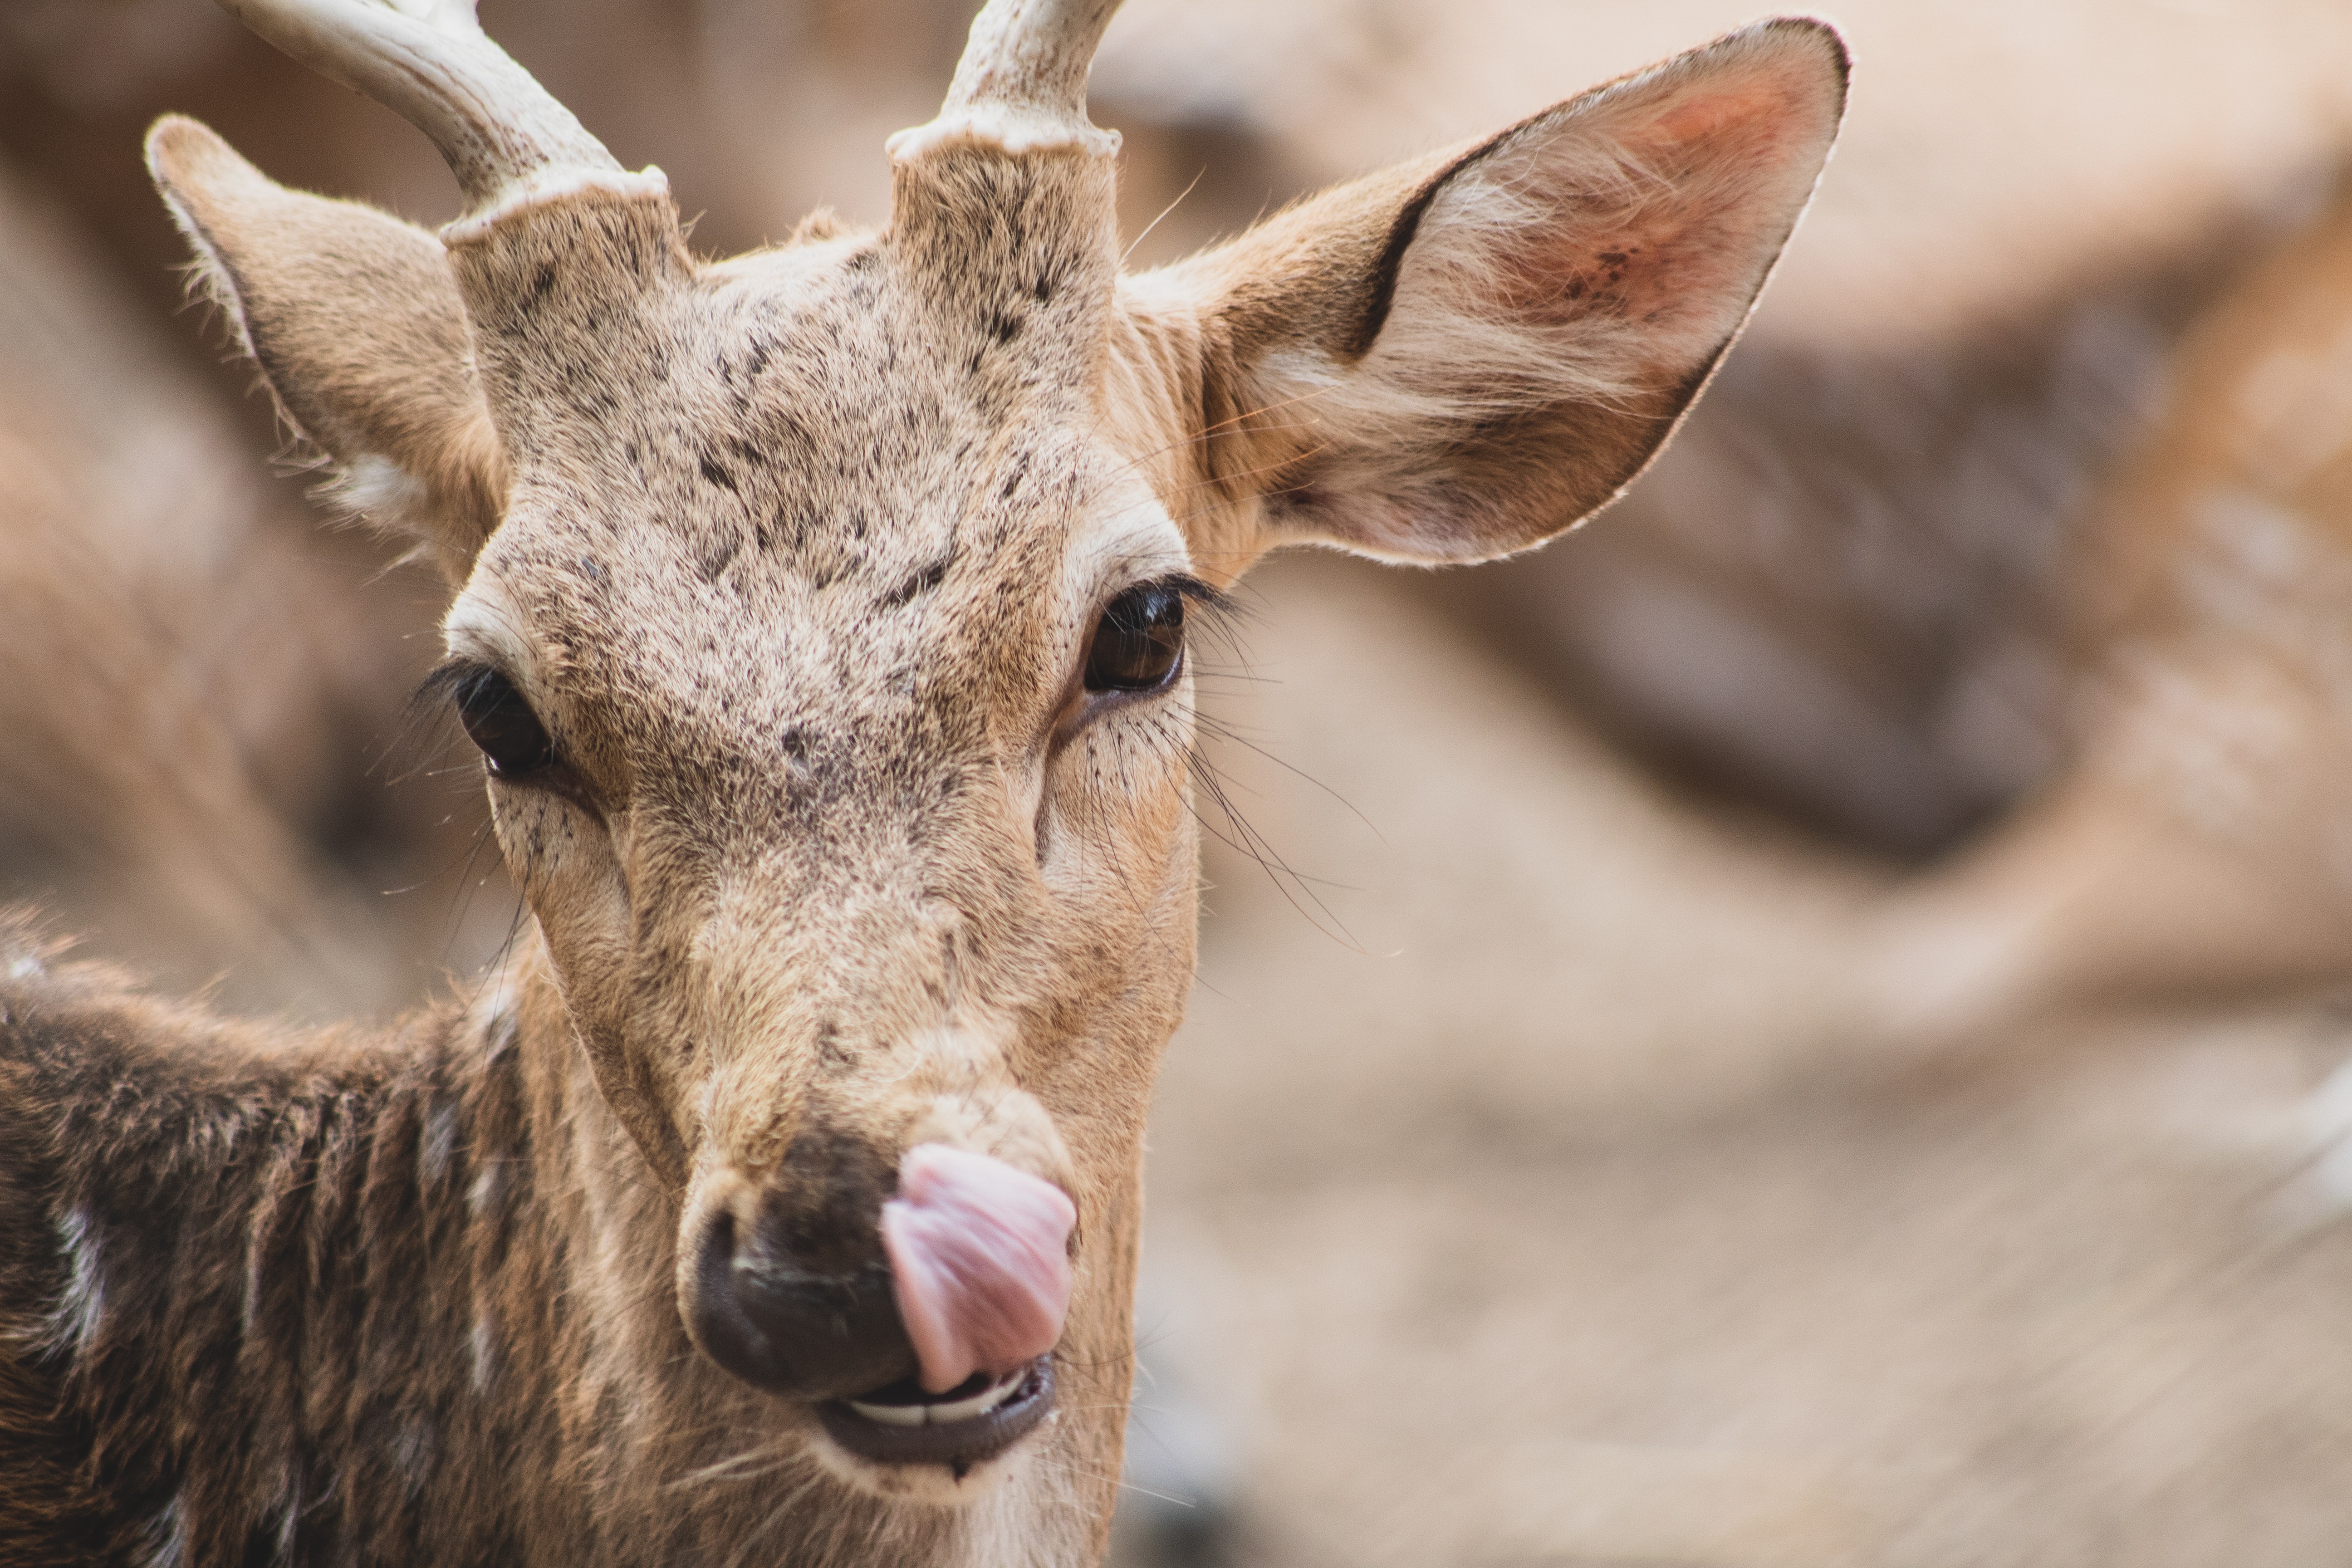
mammal, vertebrate, wildlife, deer, antler, horn, snout, terrestrial animal, close up, eye, fawn, ear, zoo, elk, reindeer, white tailed deer